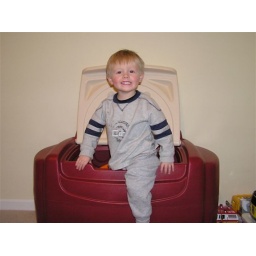
boy in a box